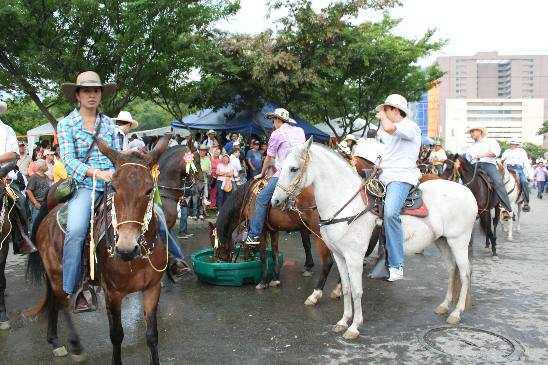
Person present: Yes